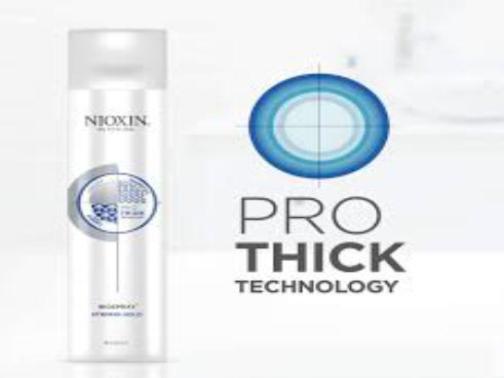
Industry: Necessities